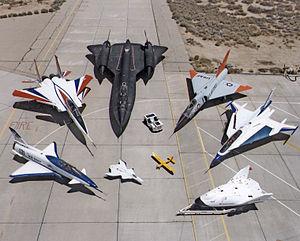
Généralement considérée comme l'administration américaine de la conquête spatiale, la NASA est également depuis sa création en 1958 un important contributeur dans le développement aéronautique tant civil que militaire. Voici donc une liste, forcément non exhaustive, des principaux aéronefs ayant porté ou portant encore en 2012 sa livrée.